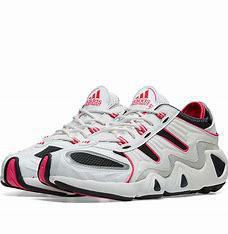
Brand: Adidas
Model: FYW S 97